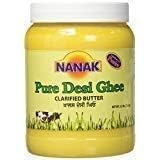
Item Name: Nanak Pure Desi Ghee, Clarified Butter, 56-Ounce Jar - PACK OF 3
Value: 168.0
Unit: Ounce

Price: 22.19